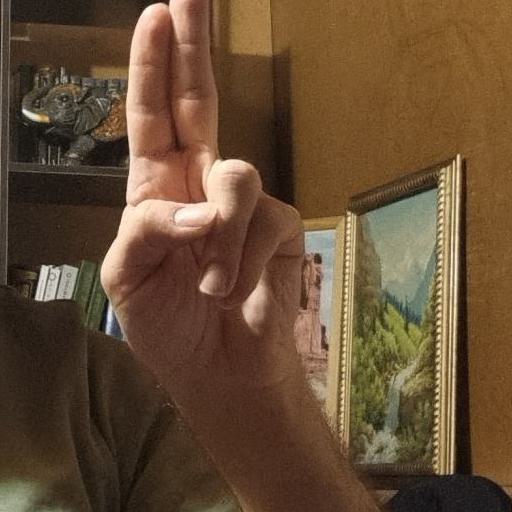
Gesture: two_up